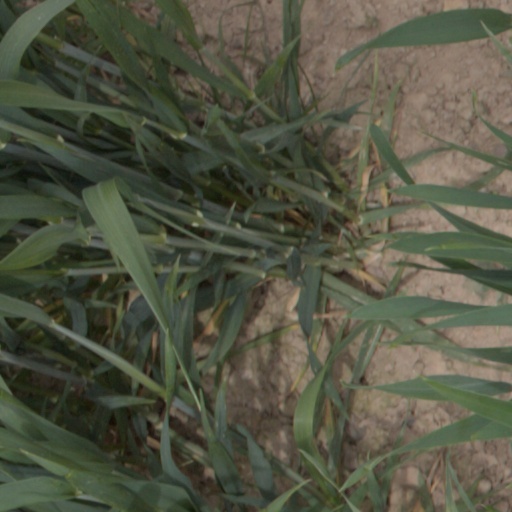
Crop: wheat